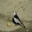
Label: bird